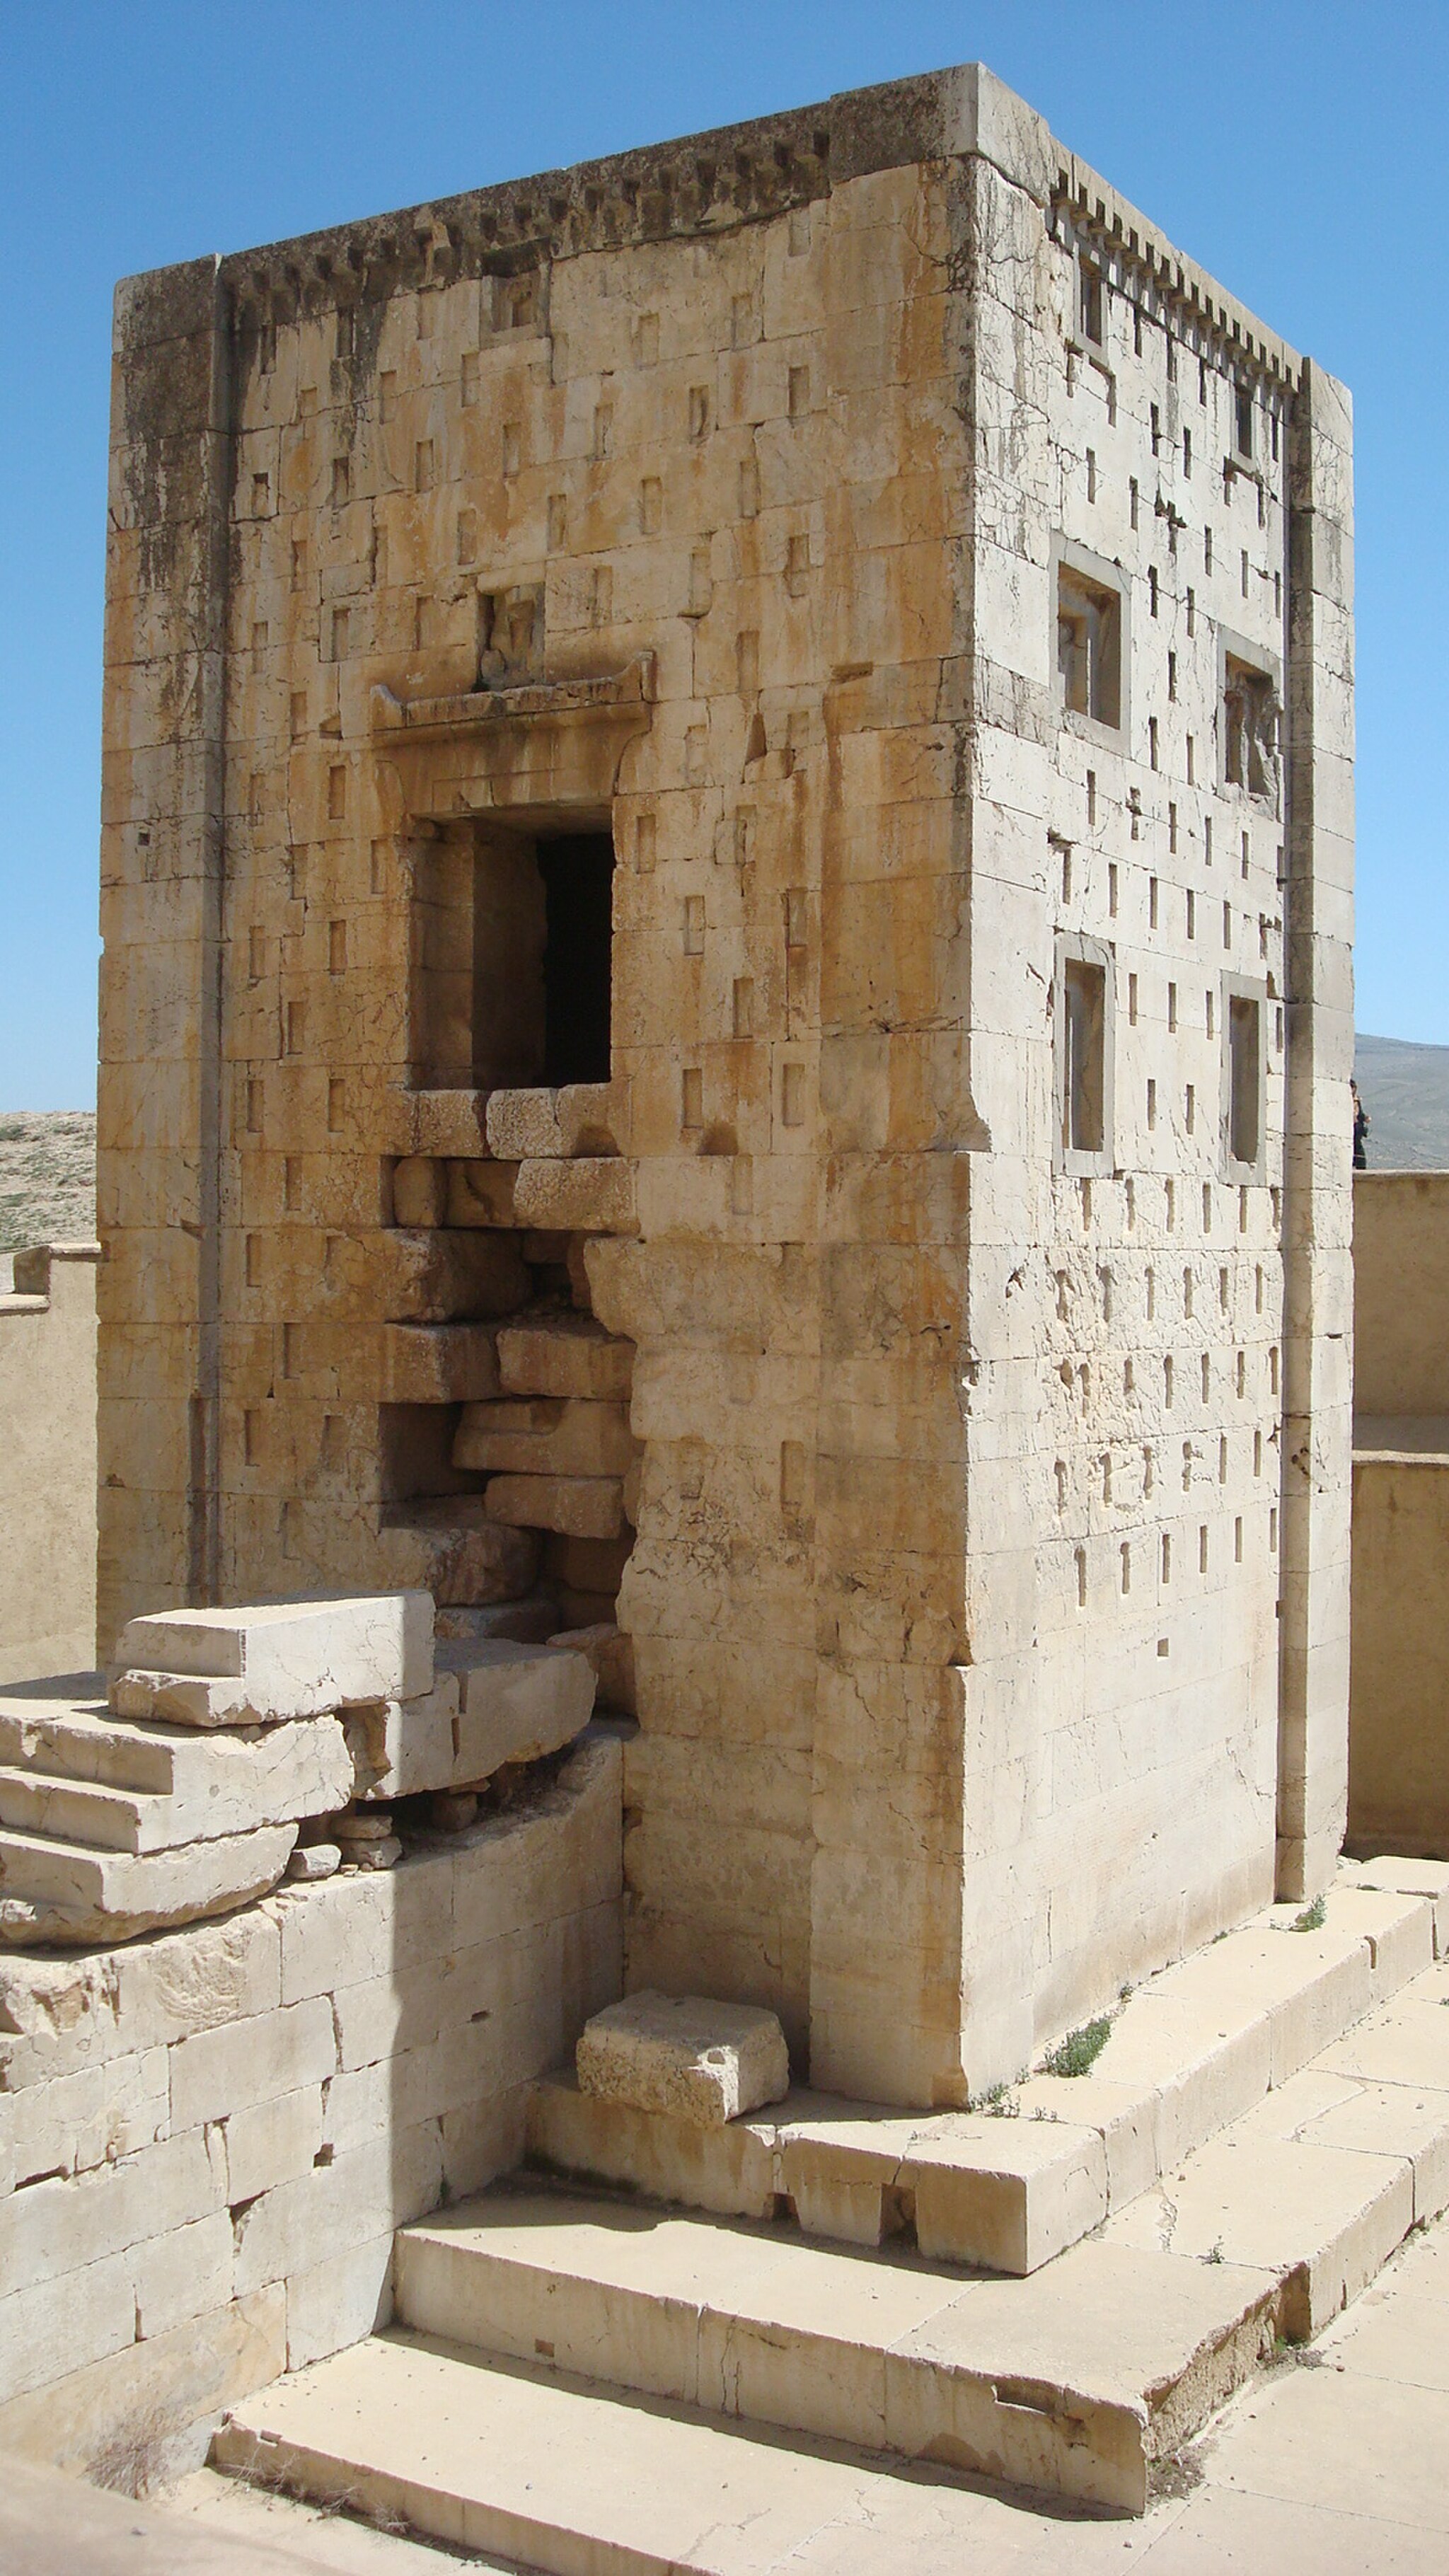
Title: Naqsherostam44
Description: نقش رستم
Date: 2010-03-23
Categories: Taken with Sony DSC-W90, Ka'ba-ye Zartosht, Self-published work, Files with coordinates missing SDC location of creation